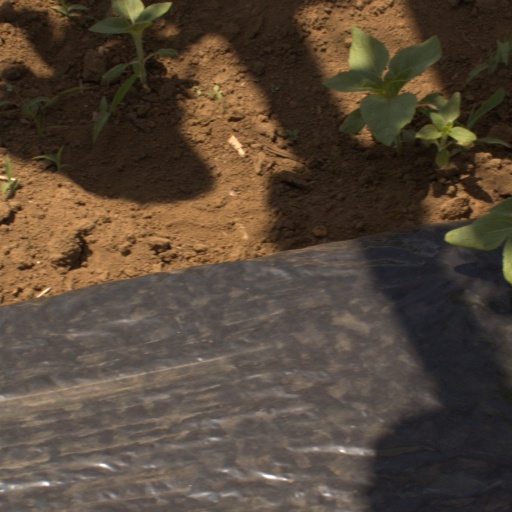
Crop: Jerusalem artichoke